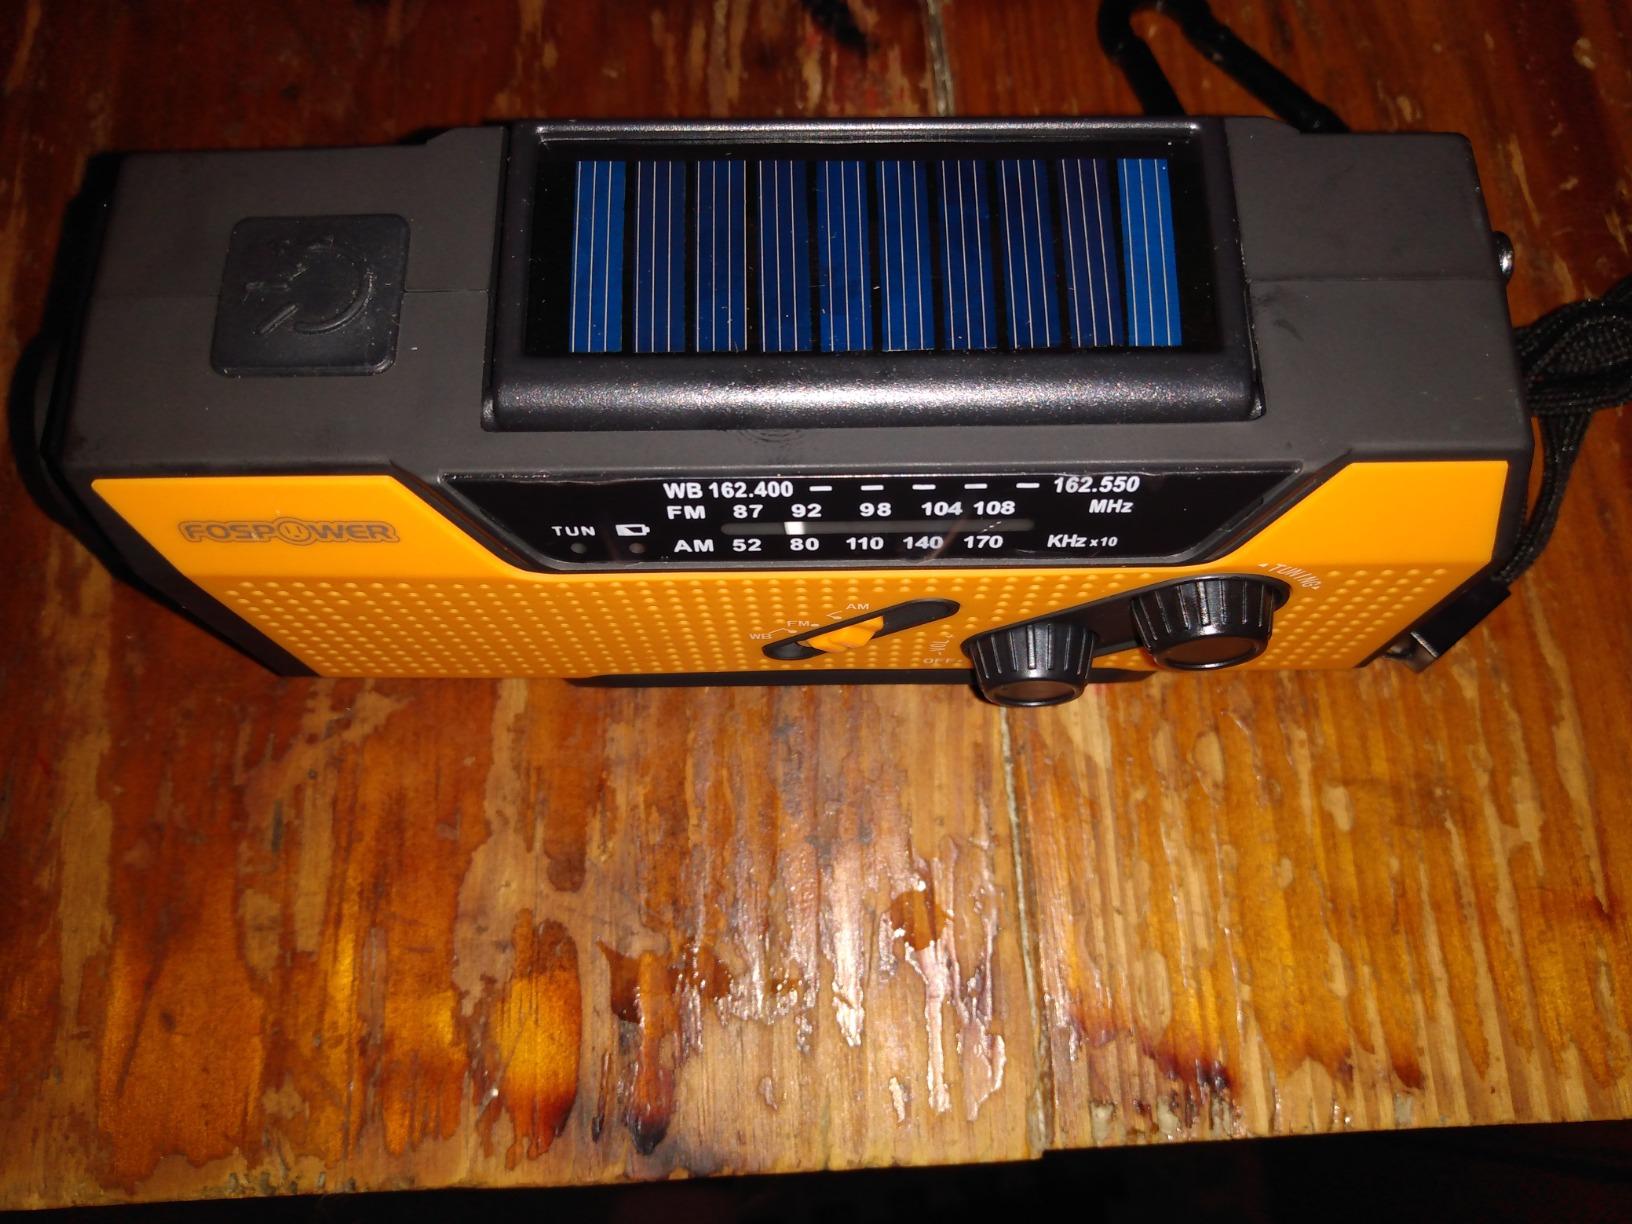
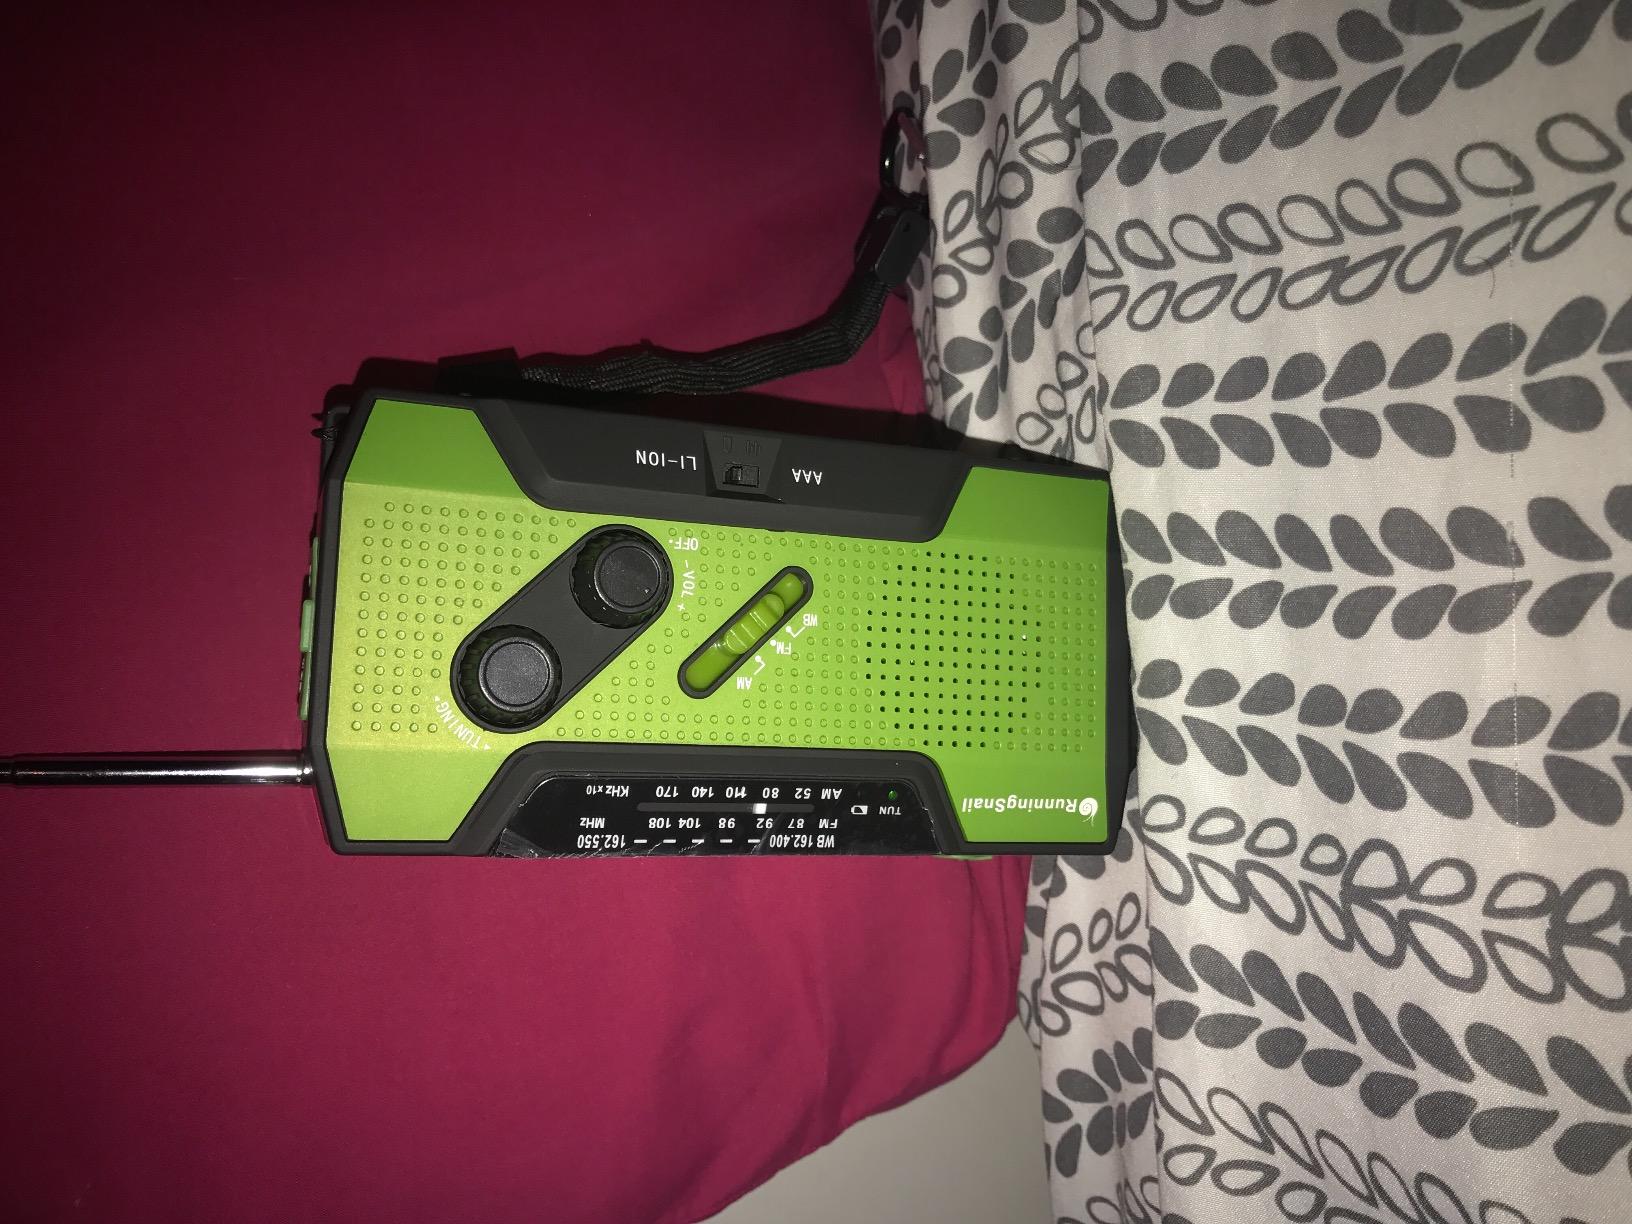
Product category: radio
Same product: no